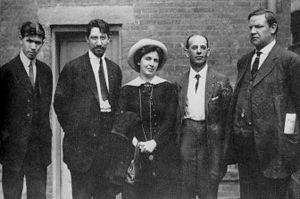
George Francis Vanderveer est un avocat américain qui a défendu les membres des Travailleurs industriels du monde pendant les années de "plus grandes difficultés" du syndicat.